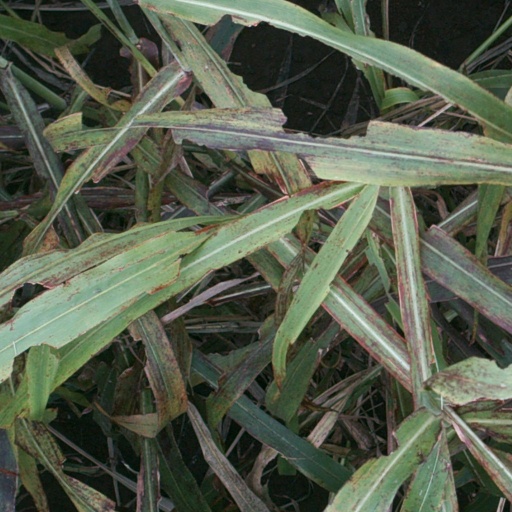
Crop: sorghum